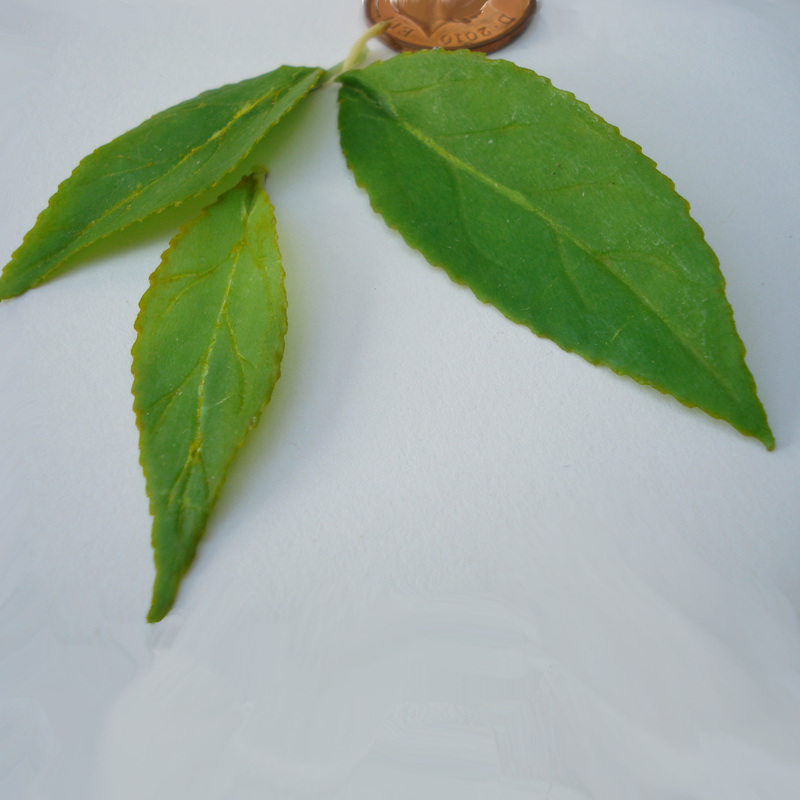
Labels: Peach leaf, Peach leaf, Peach leaf